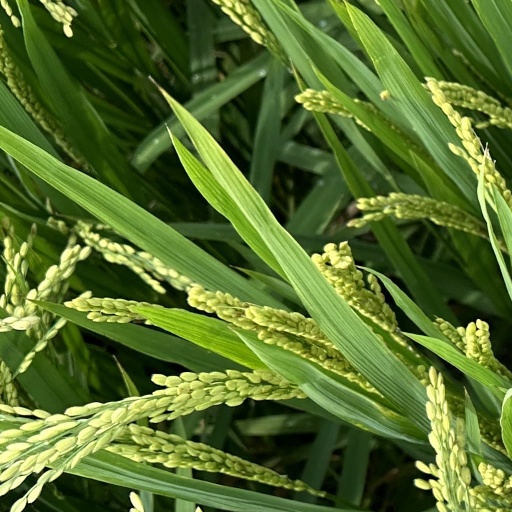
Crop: rice